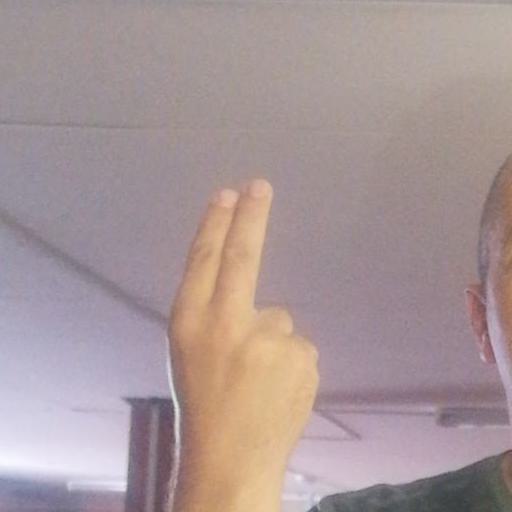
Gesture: two_up_inverted